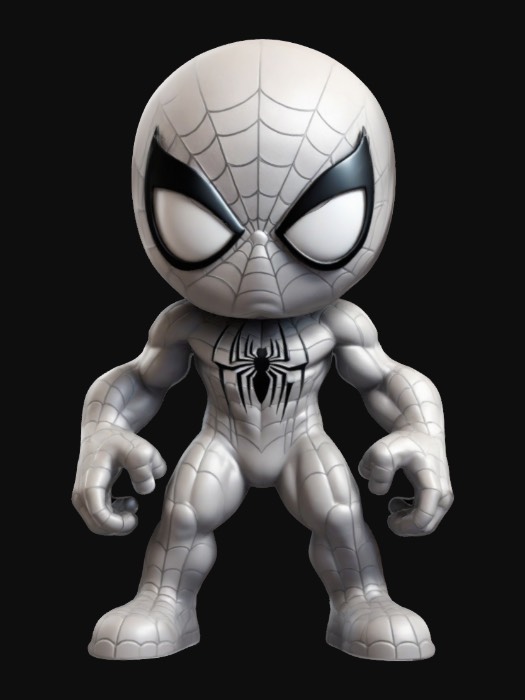
미적 점수 (1~10점): 8